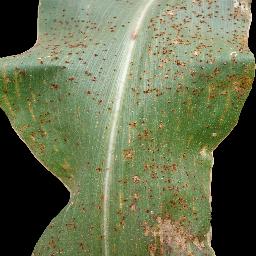
Label: Corn_(Maize)___Common_Rust